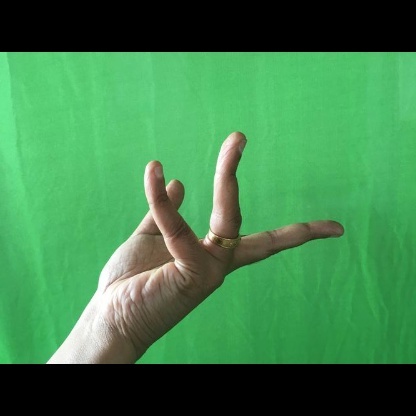
Mudra: Alapadmam